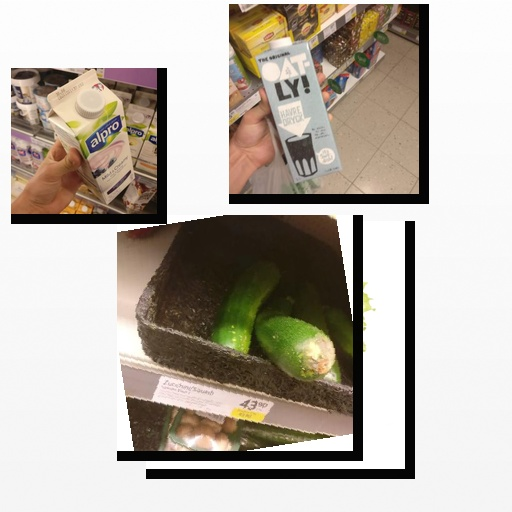
Food items: blueberry_soy_yogurt, lettuce, oat_milk, zucchini